Waldheim–Rochlitz railway

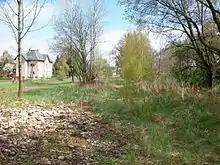
Former station Arras (2016)

The station had an island platform where trains could cross and which could be accessed from the station building through a pedestrian tunnel. The ticket barrier at the tunnel entrance was last used in the 1970s. The station building was of the same type as that in Hartha, but had been extended by a spacious waiting room, whose eastern interior wall was decorated with a mural with railway motives.